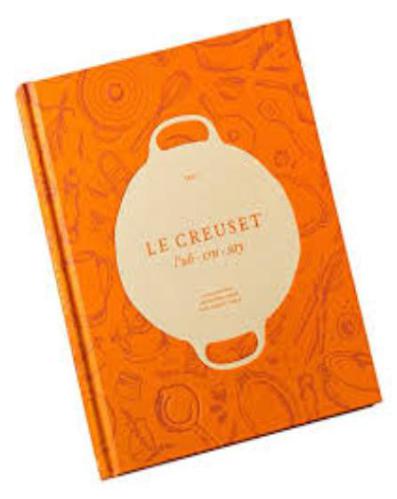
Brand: le creuset
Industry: Necessities